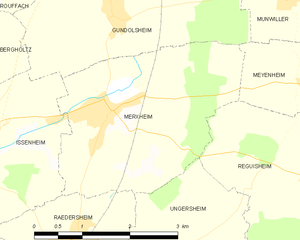
Carte des communes françaises